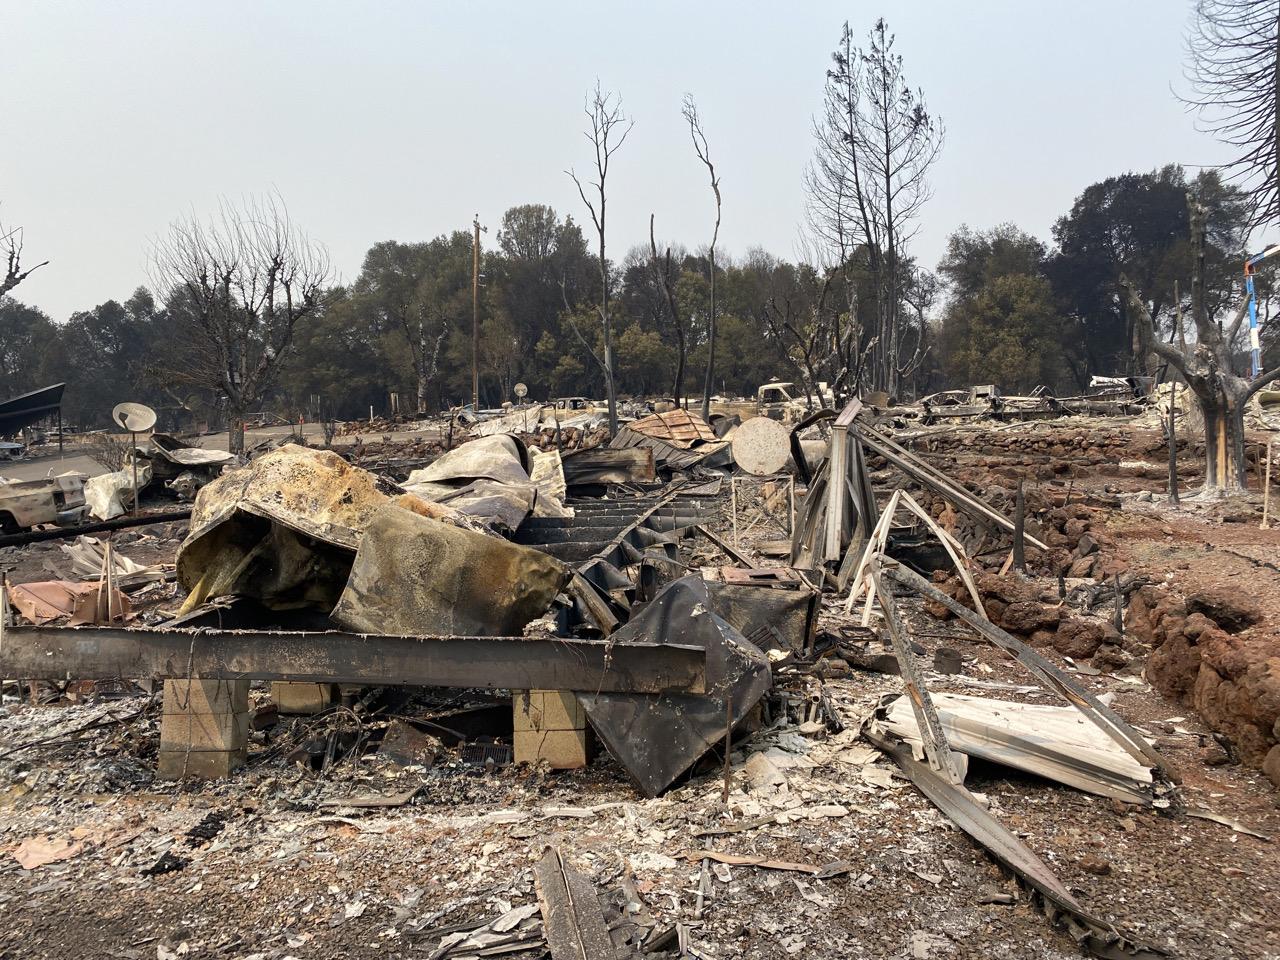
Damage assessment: destroyed